Feral cat

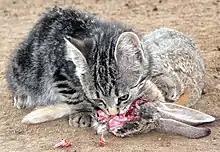
Cats are included on the list of 100 of the World's Worst Invasive Species.

Feral cats often live in groups called colonies, which are located close to food sources and shelter. Researchers disagree on the existence, extent, and structure of dominance hierarchies among feral cats in colonies. Different types of hierarchies have been observed in colonies, including despotic and linear hierarchies. Some colonies are organized in more complex structures, such as relative hierarchies, where social status of individual cats varies with location, time of day, or the activity the cats are engaged in, particularly feeding and mating.